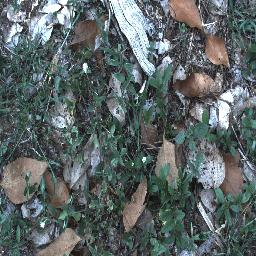
Label: negative